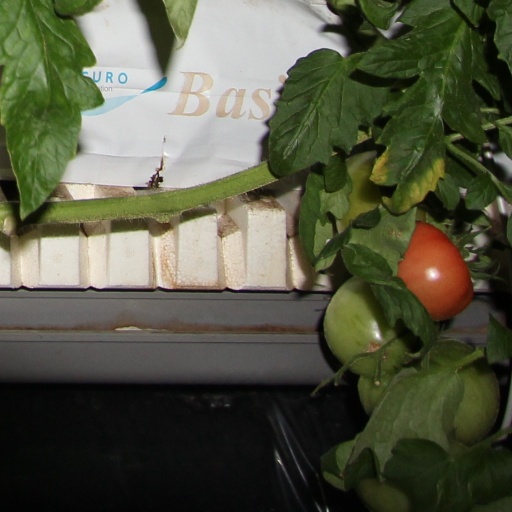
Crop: tomato